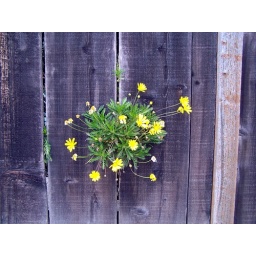
flowers in the wall